Aedes aegypti

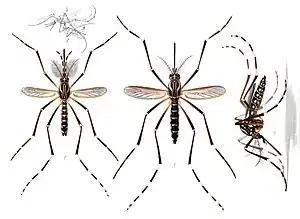
Male (left) and female (center and right) "Ae. aegypti" E.A. Goeldi, 1905

"Aedes aegypti" is a , dark mosquito which can be recognized by white markings on its legs and a marking in the form of a lyre on the upper surface of its thorax. Females are larger than males. Microscopically females possess small palps tipped with silver or white scales, and their antennae have sparse short hairs, whereas those of males are feathery. "Aedes aegypti" can be confused with "Aedes albopictus" without a magnifying glass: the latter have a white stripe on the top of the mid thorax.